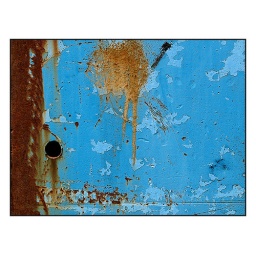
from an old logging machine out by silver lake